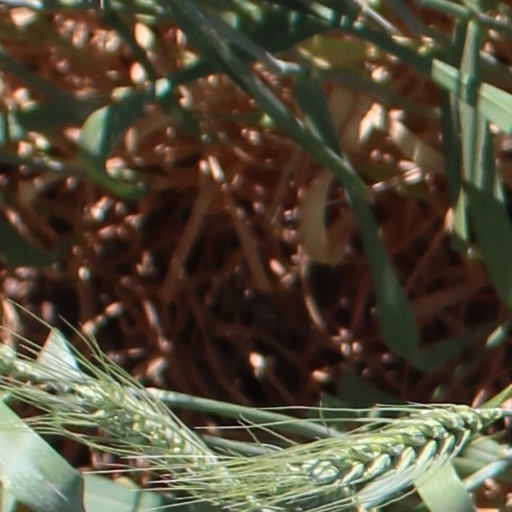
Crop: wheat